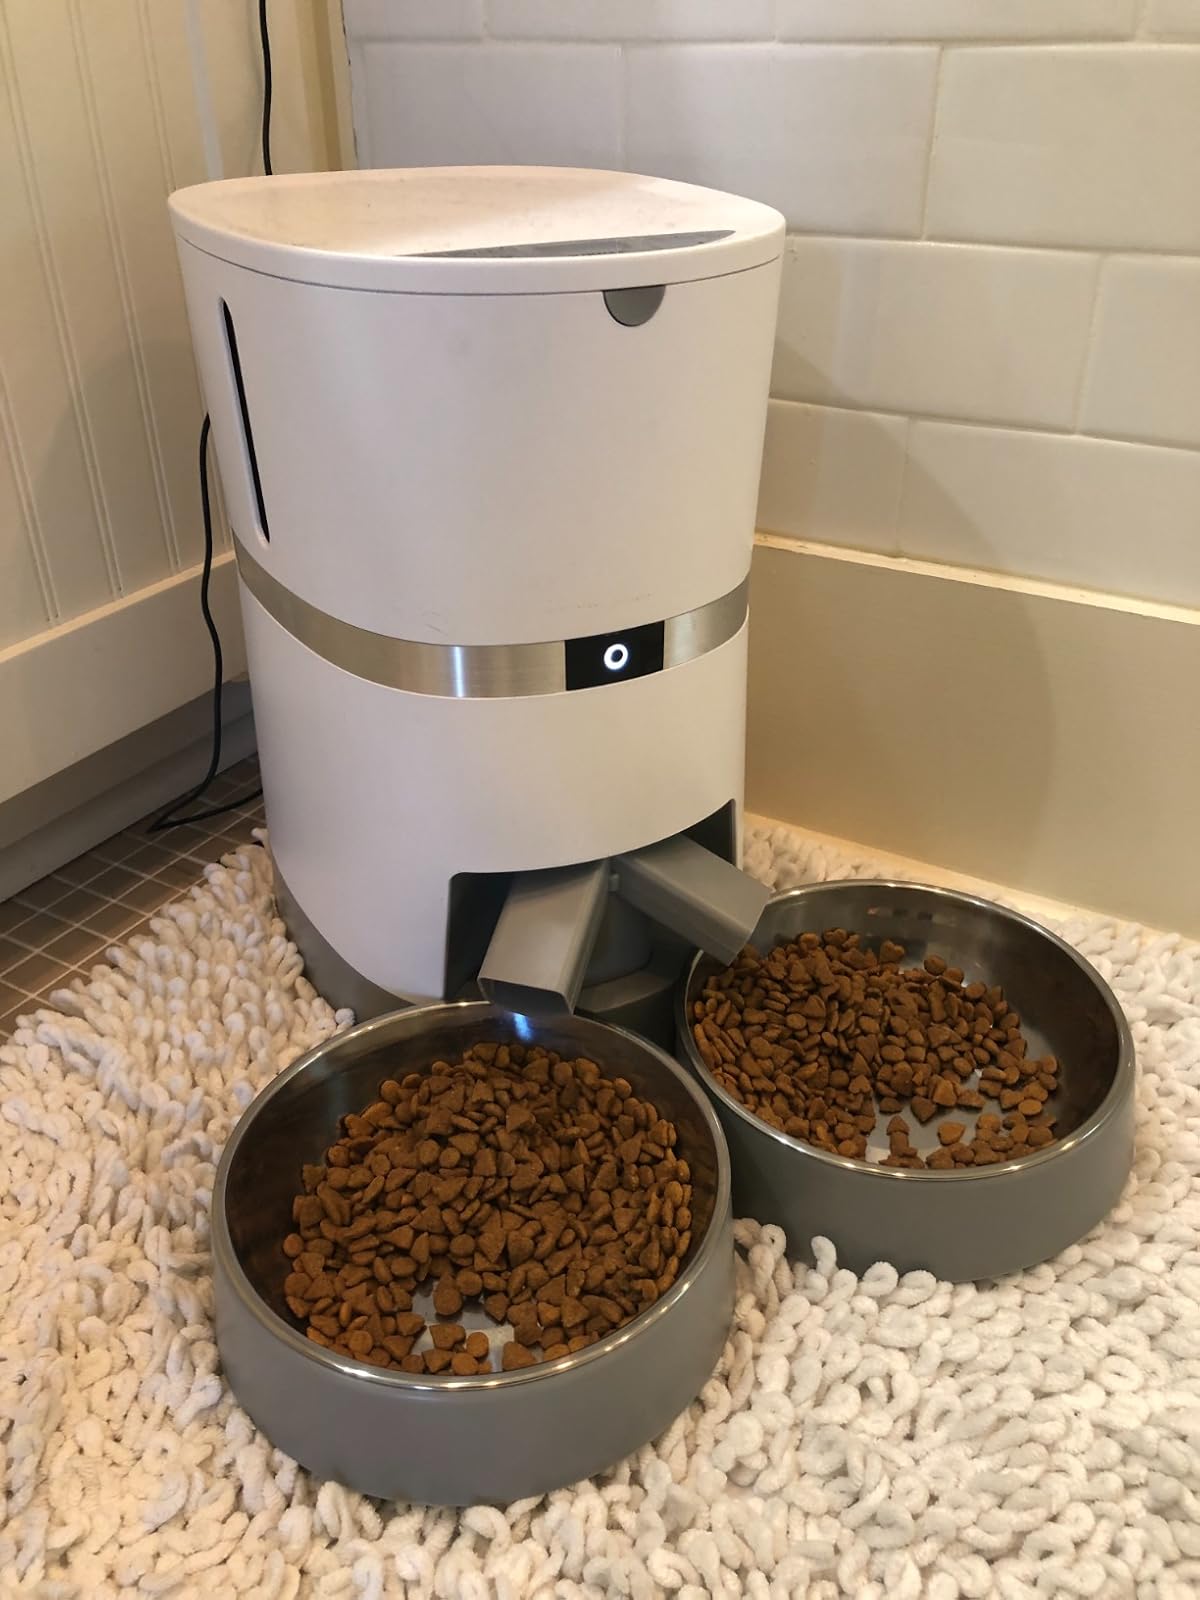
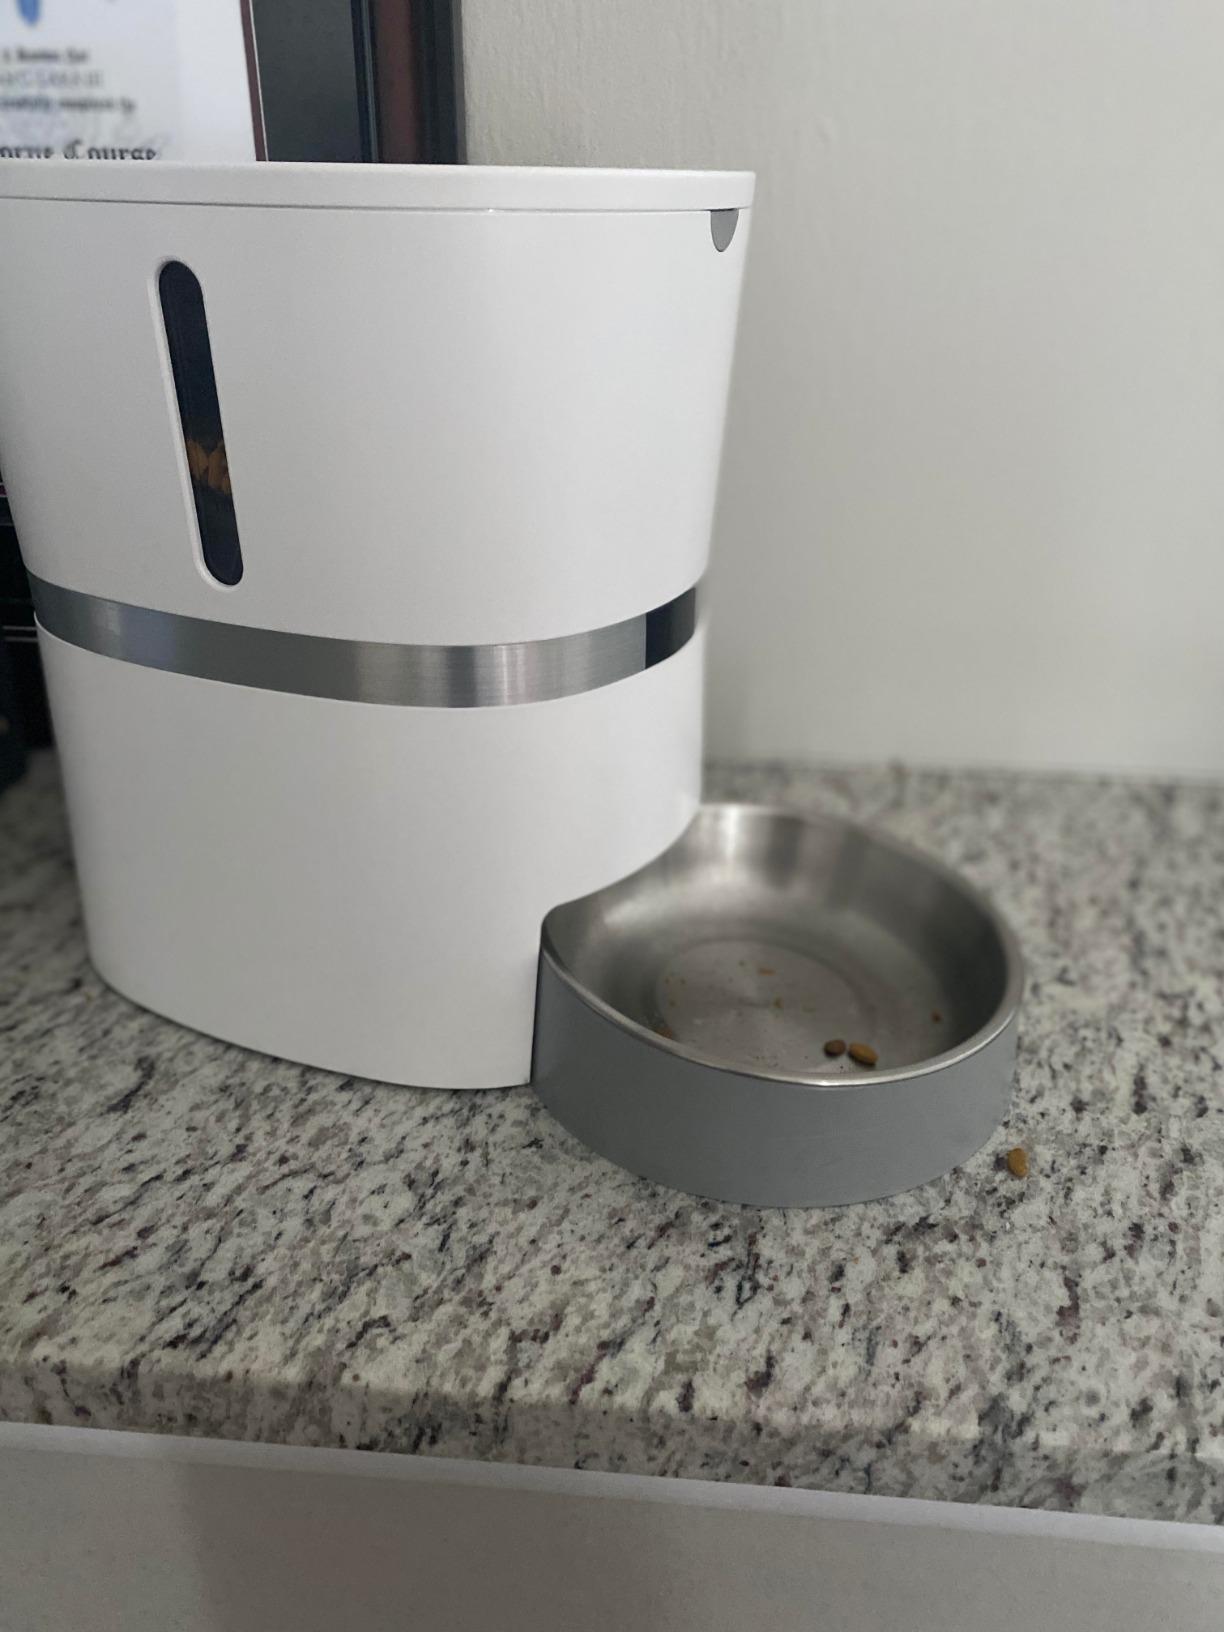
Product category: items_feeder
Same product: no